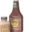
Label: bottle